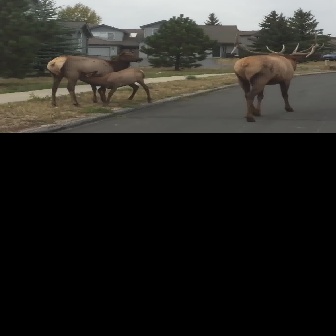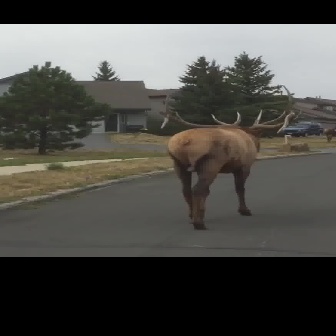
  Please identify the target specified by the bounding box [229,27,323,121] in the first image and locate it in the second image. Return the coordinates in [x_min,y_min,x_max,y_max] format.
Answer: [157,84,302,229]